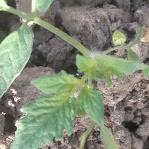
Crop: Tomato
Condition: healthy-leaf